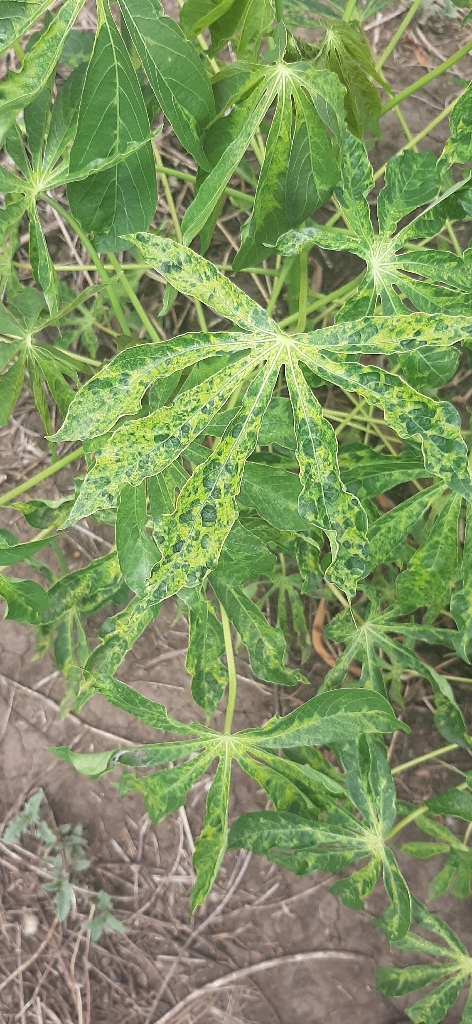
Label: cassava mosaic disease (cmd)